Rudolf Wolters

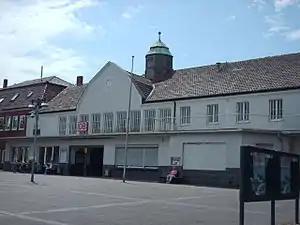
The town of Coesfeld, reconstructed by Wolters

In February 1942, following the death of Fritz Todt, Hitler appointed Speer as Minister of Armaments and War Production. Wolters followed Speer to his new ministry, becoming head of the Department of Culture, Media, and Propaganda of the Organization Todt. Wolters continued his "Chronik" in the new position.